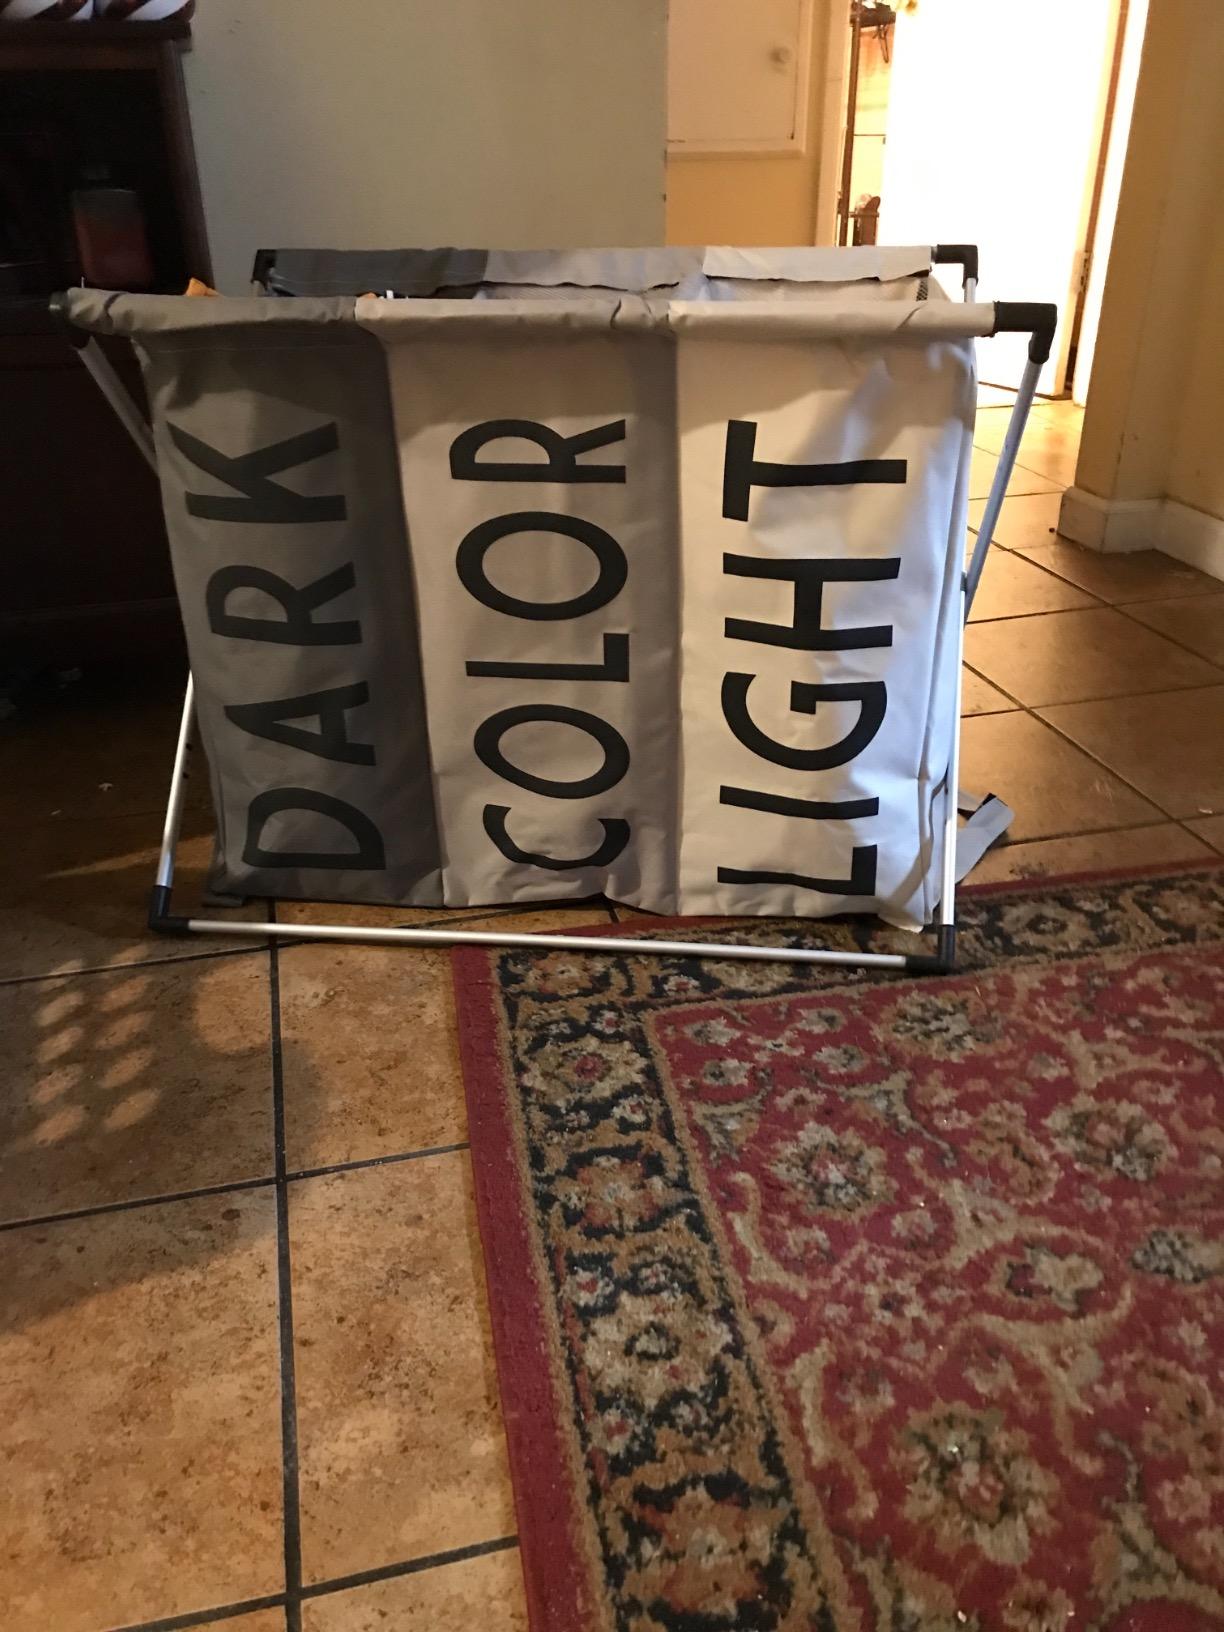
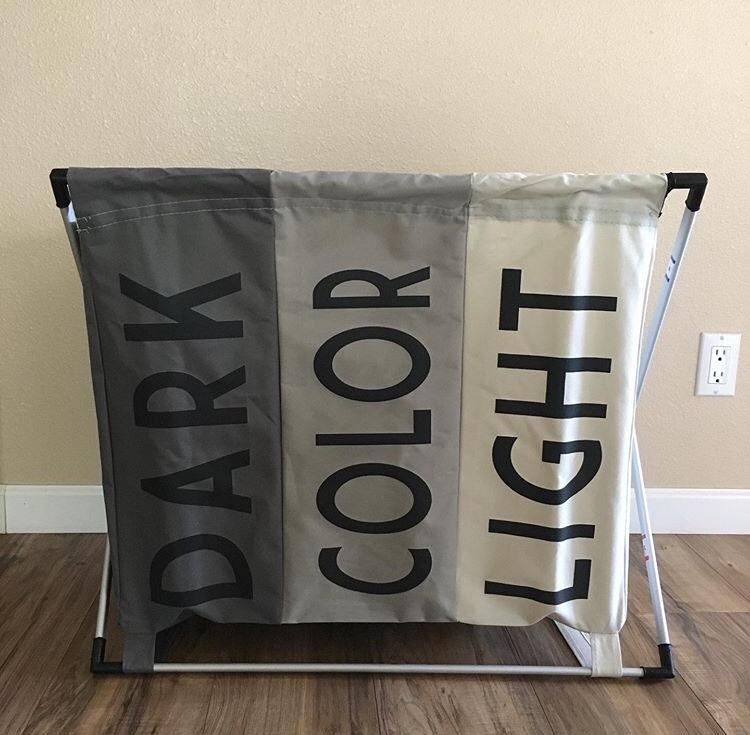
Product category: items_hamper
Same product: yes